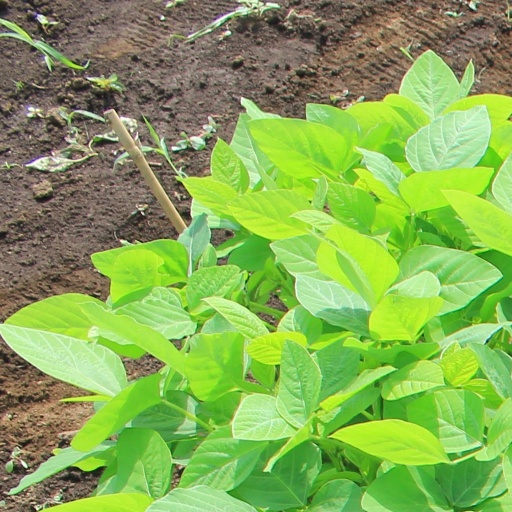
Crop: soybean